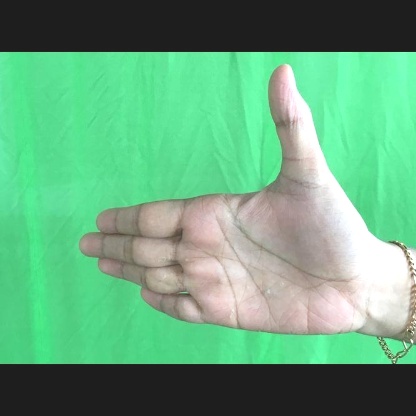
Mudra: Ardhachandran